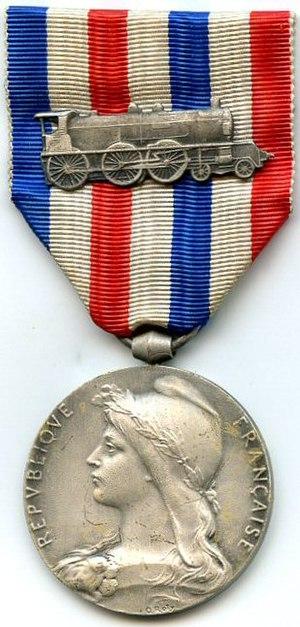
MÉDAILLE D’HONNEUR DES CHEMINS DE FER, modèle 1913 à 1939
La médaille d’honneur des chemins de fer est une médaille d'honneur du travail, elle récompense, compte tenu de leur qualité et de leur durée, les services rendus dans leur emploi par les agents et ouvriers français et ressortissants de l'Union française ou des États protégés, en service dans les Chemins de fer.